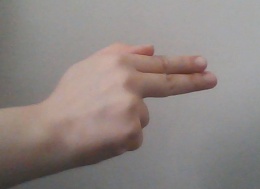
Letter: ghain